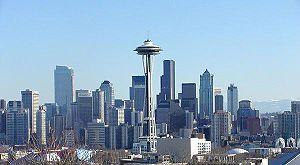
La liste des plus hautes constructions de Seattle regroupe les bâtiments et gratte-ciel les plus élevés de la ville de Seattle, dans l'État de Washington, au nord-ouest des États-Unis. Le plus haut édifice de la ville de Seattle est le gratte-ciel du nom de Columbia Center. Achevé en 1985, il compte 76 étages et s'élève à 286 mètres de hauteur. À l'échelle du territoire américain, il se hisse à la 20ᵉ place dans le classement des plus hautes constructions des États-Unis, et à la première place à l'échelle de l'État de Washington. Le deuxième plus haut édifice de la ville est le dénommé 1201 Third Avenue, dont la hauteur est de 235 mètres. Dix-neuf des vingt plus hauts bâtiments et édifices de l'État de Washington se trouvent à Seattle.